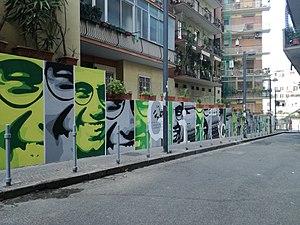
Giancarlo Siani, né à Naples le 19 septembre 1959 et mort dans la même ville le 23 septembre 1985, est un journaliste assassiné par la camorra.